Occult

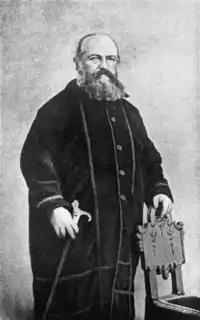
The French esotericist Éliphas Lévi popularised the term "occultism" in the 1850s. His reinterpretation of traditional esoteric ideas has led to him being called the origin of "the occultist current properly so-called".

In the English-speaking world, notable figures in the development of occultism included Helena Blavatsky and other figures associated with her Theosophical Society, senior figures in the Hermetic Order of the Golden Dawn like William Wynn Westcott and Samuel Liddell MacGregor Mathers, as well as other individuals such as Paschal Beverly Randolph, Emma Hardinge Britten, Arthur Edward Waite, andin the early twentieth centuryAleister Crowley, Dion Fortune, and Israel Regardie. By the end of the nineteenth century, occultist ideas had also spread into other parts of Europe, such as the German Empire, Austria-Hungary, and the Kingdom of Italy.